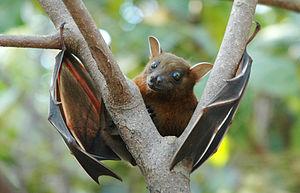
Cynopterus brachyotis est une espèce de chauve-souris, du genre Cynopterus. On la trouve en Chine, en Indochine et en Indonésie.